Kenning

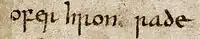
Detail of the Old English manuscript of the poem "Beowulf", showing the words, meaning .

A kenning (Icelandic: ) is a figure of speech, a figuratively-phrased compound term that is used in place of a simple single-word noun. For instance, the Old English kenning means , as does.